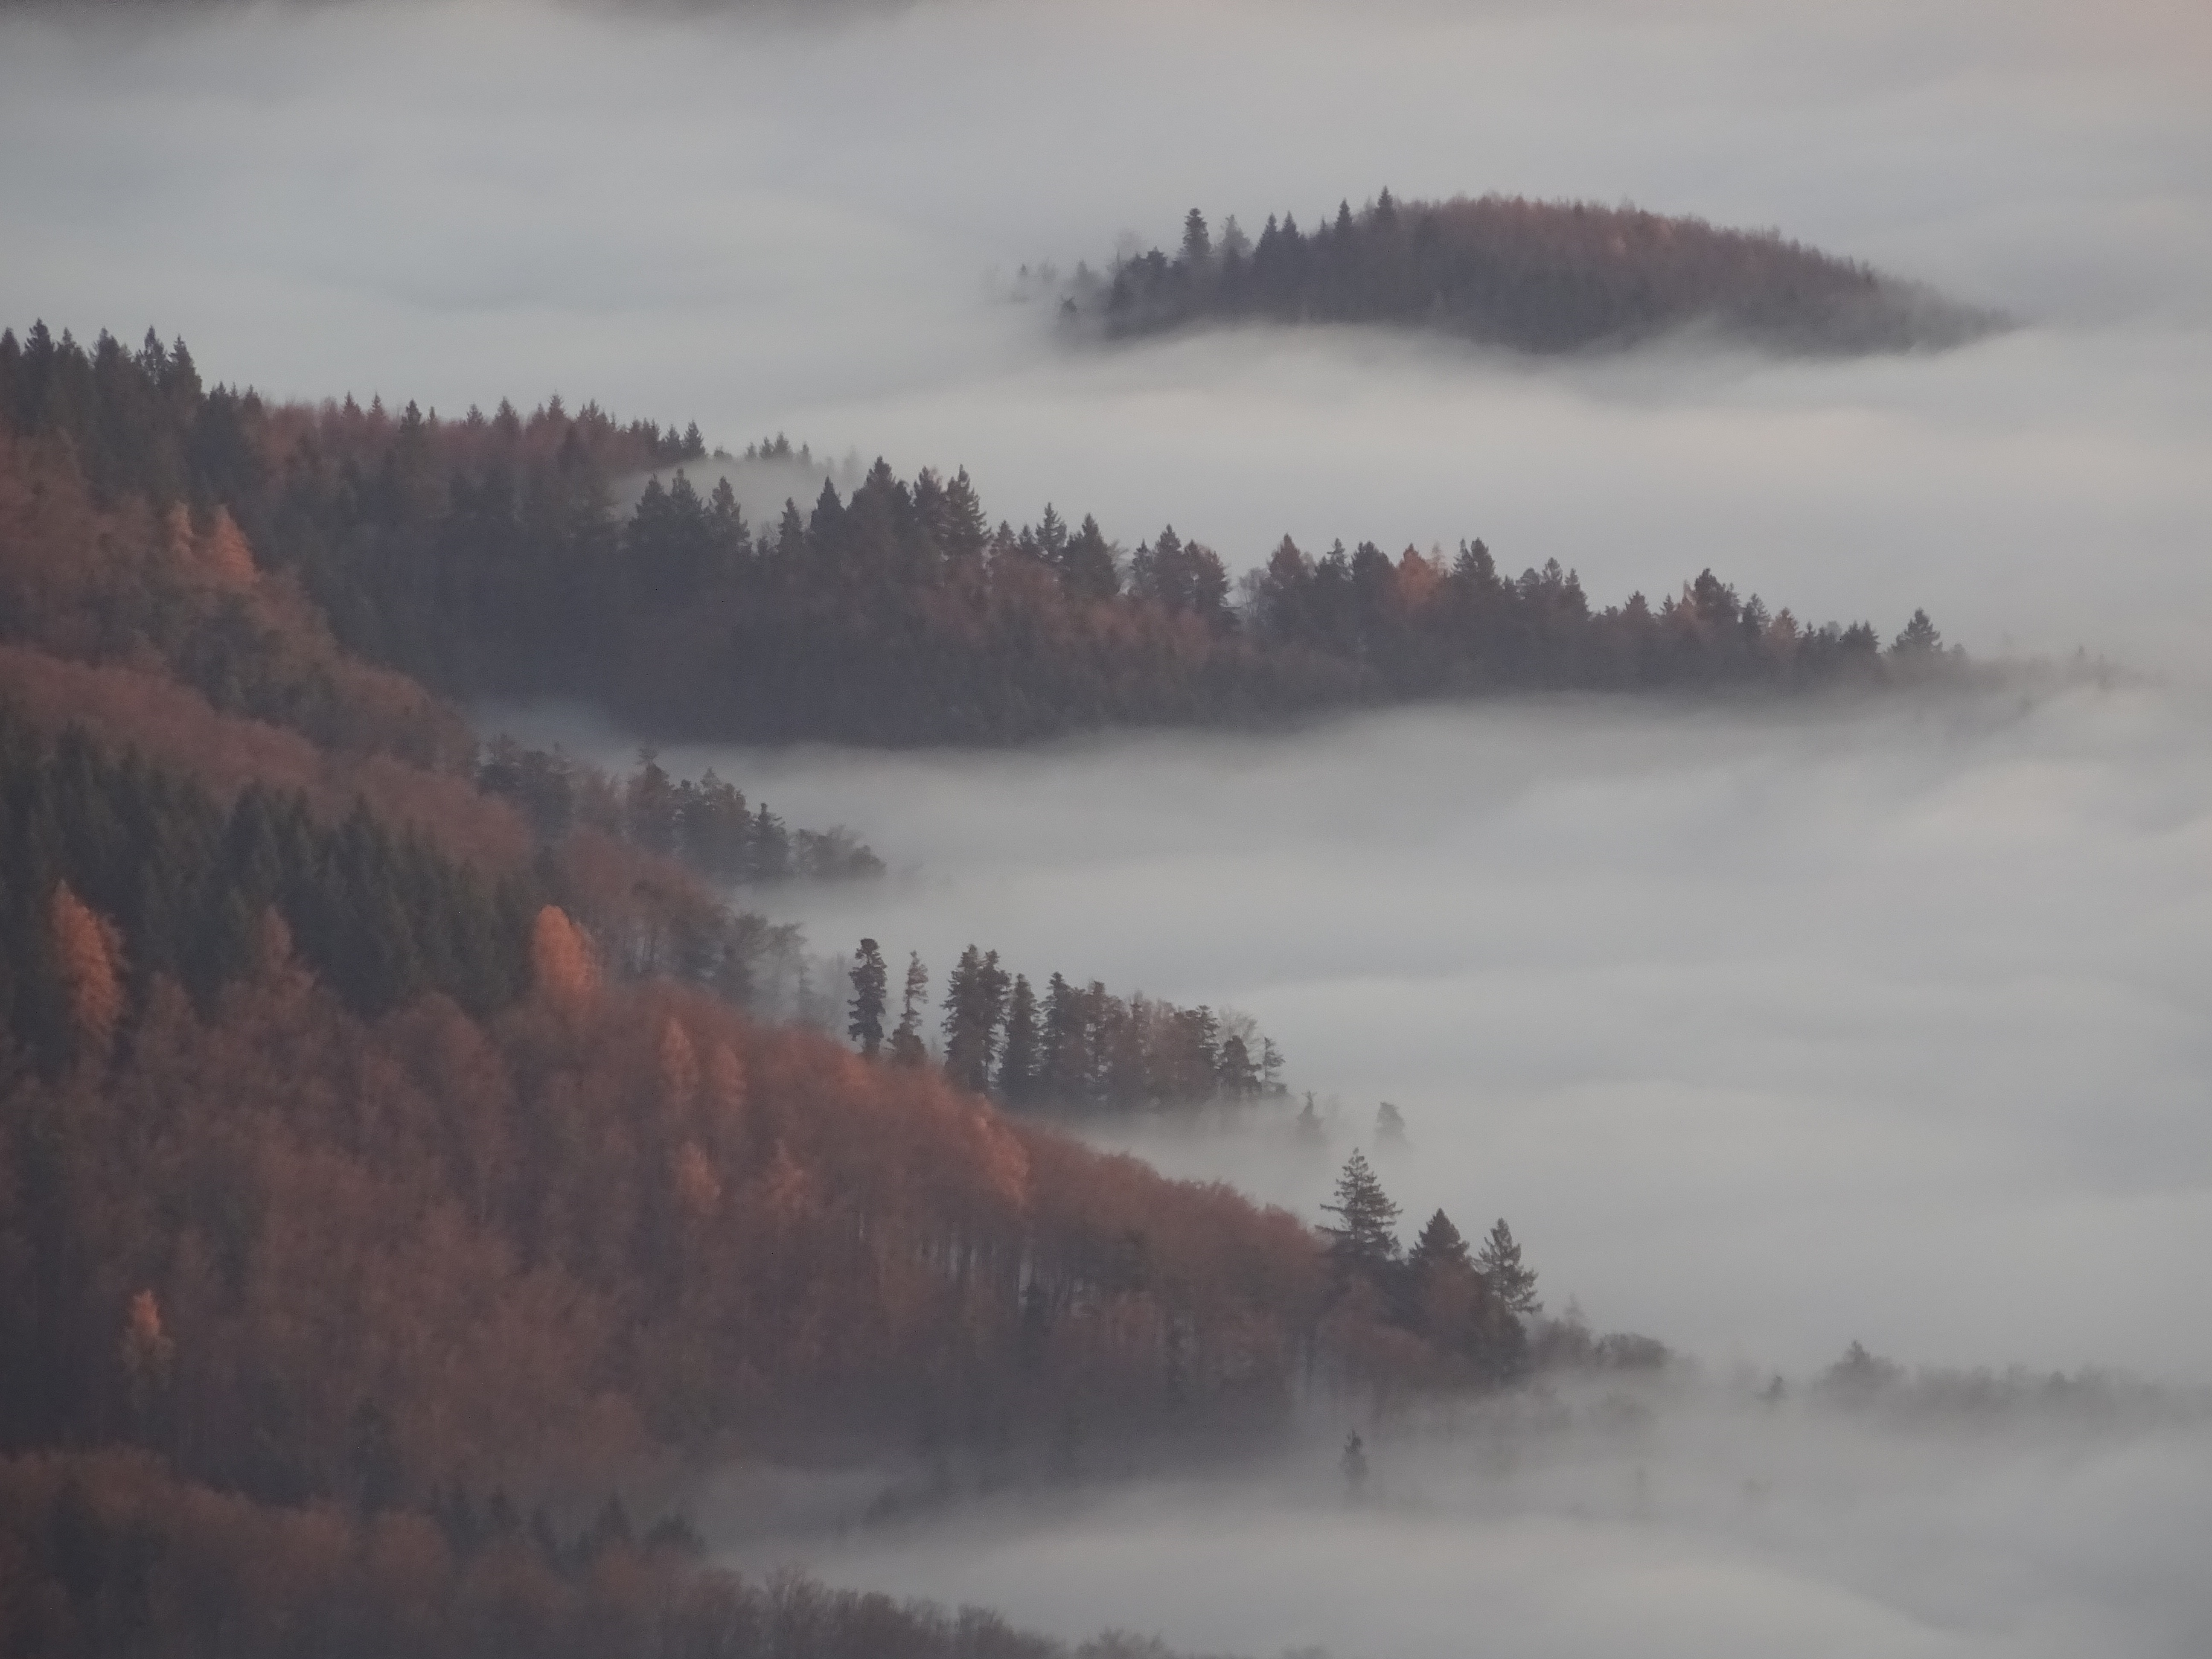
landscape, nature, forest, wilderness, mountain, snow, cold, winter, cloud, fog, sunrise, mist, hiking, white, morning, lake, wet, dawn, river, mountain range, mystical, smoke, reflection, autumn, weather, haze, season, trees, cloud cover, clouds, ghosts, mood, loch, pine forest, coniferous forest, cloud plume, selva marine, atmospheric phenomenon, mountainous landforms, geological phenomenon